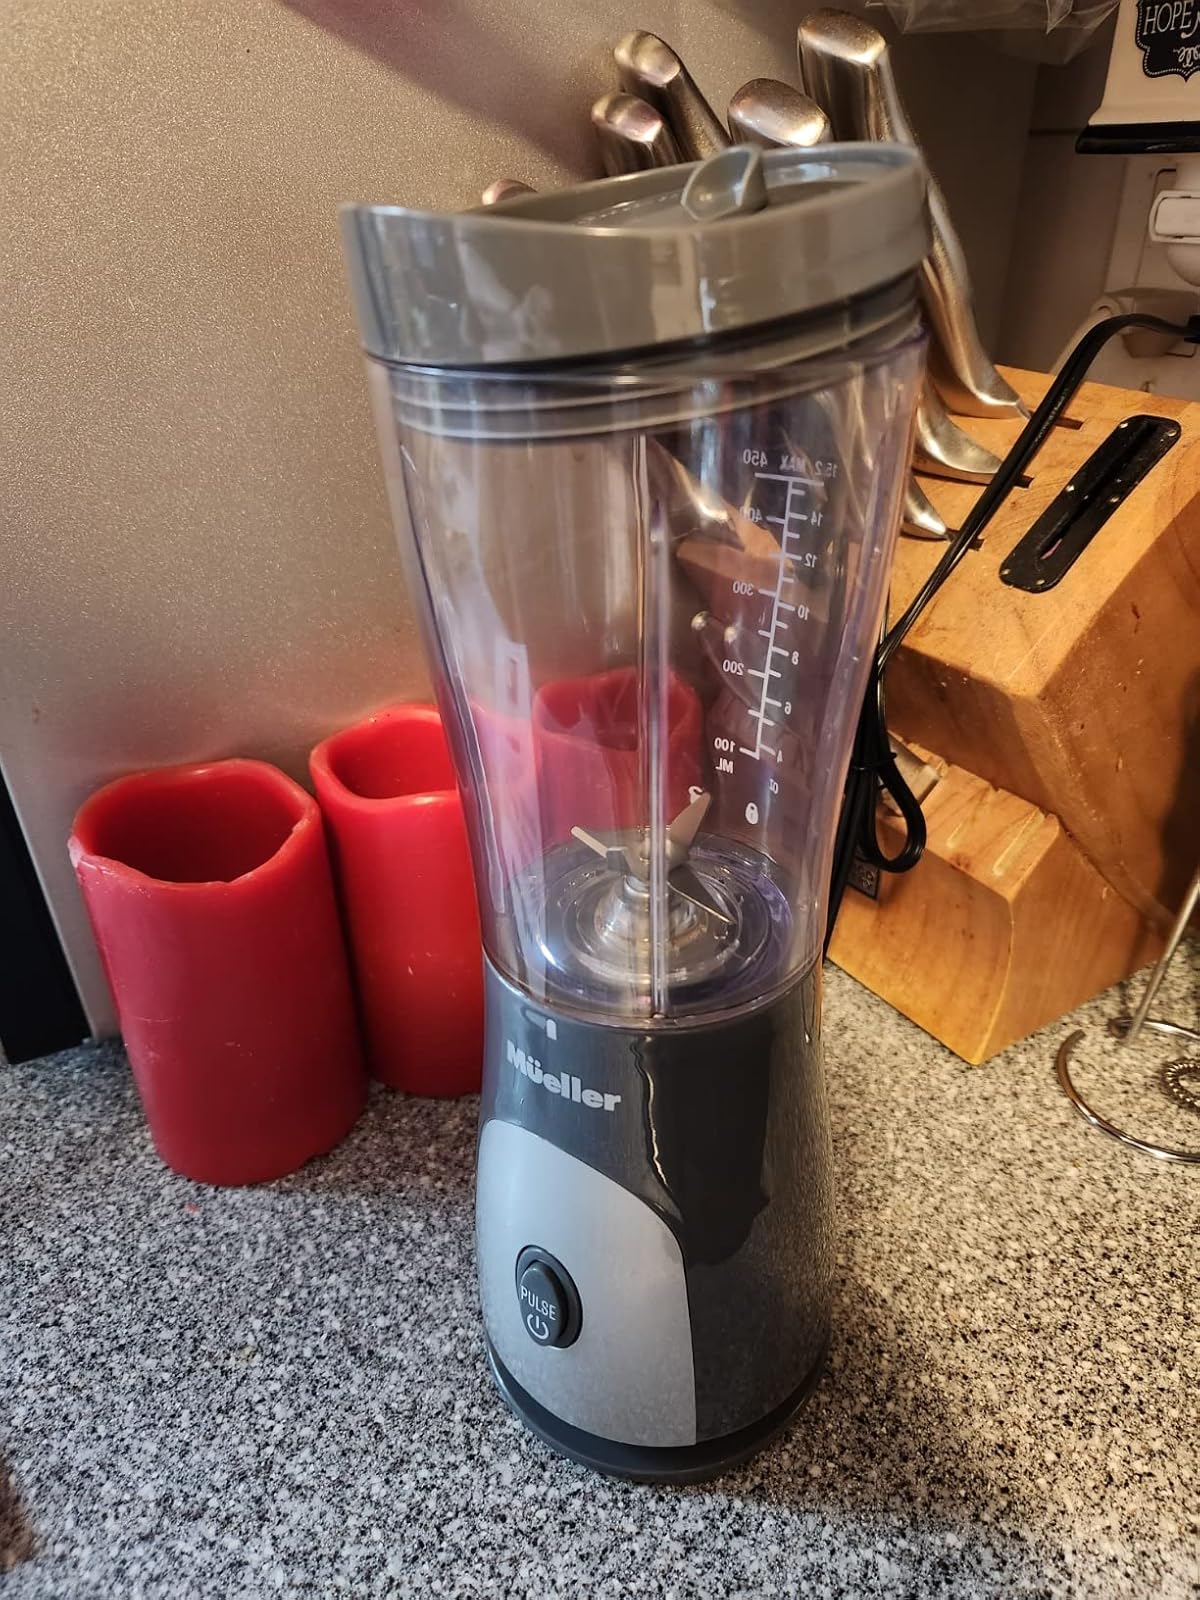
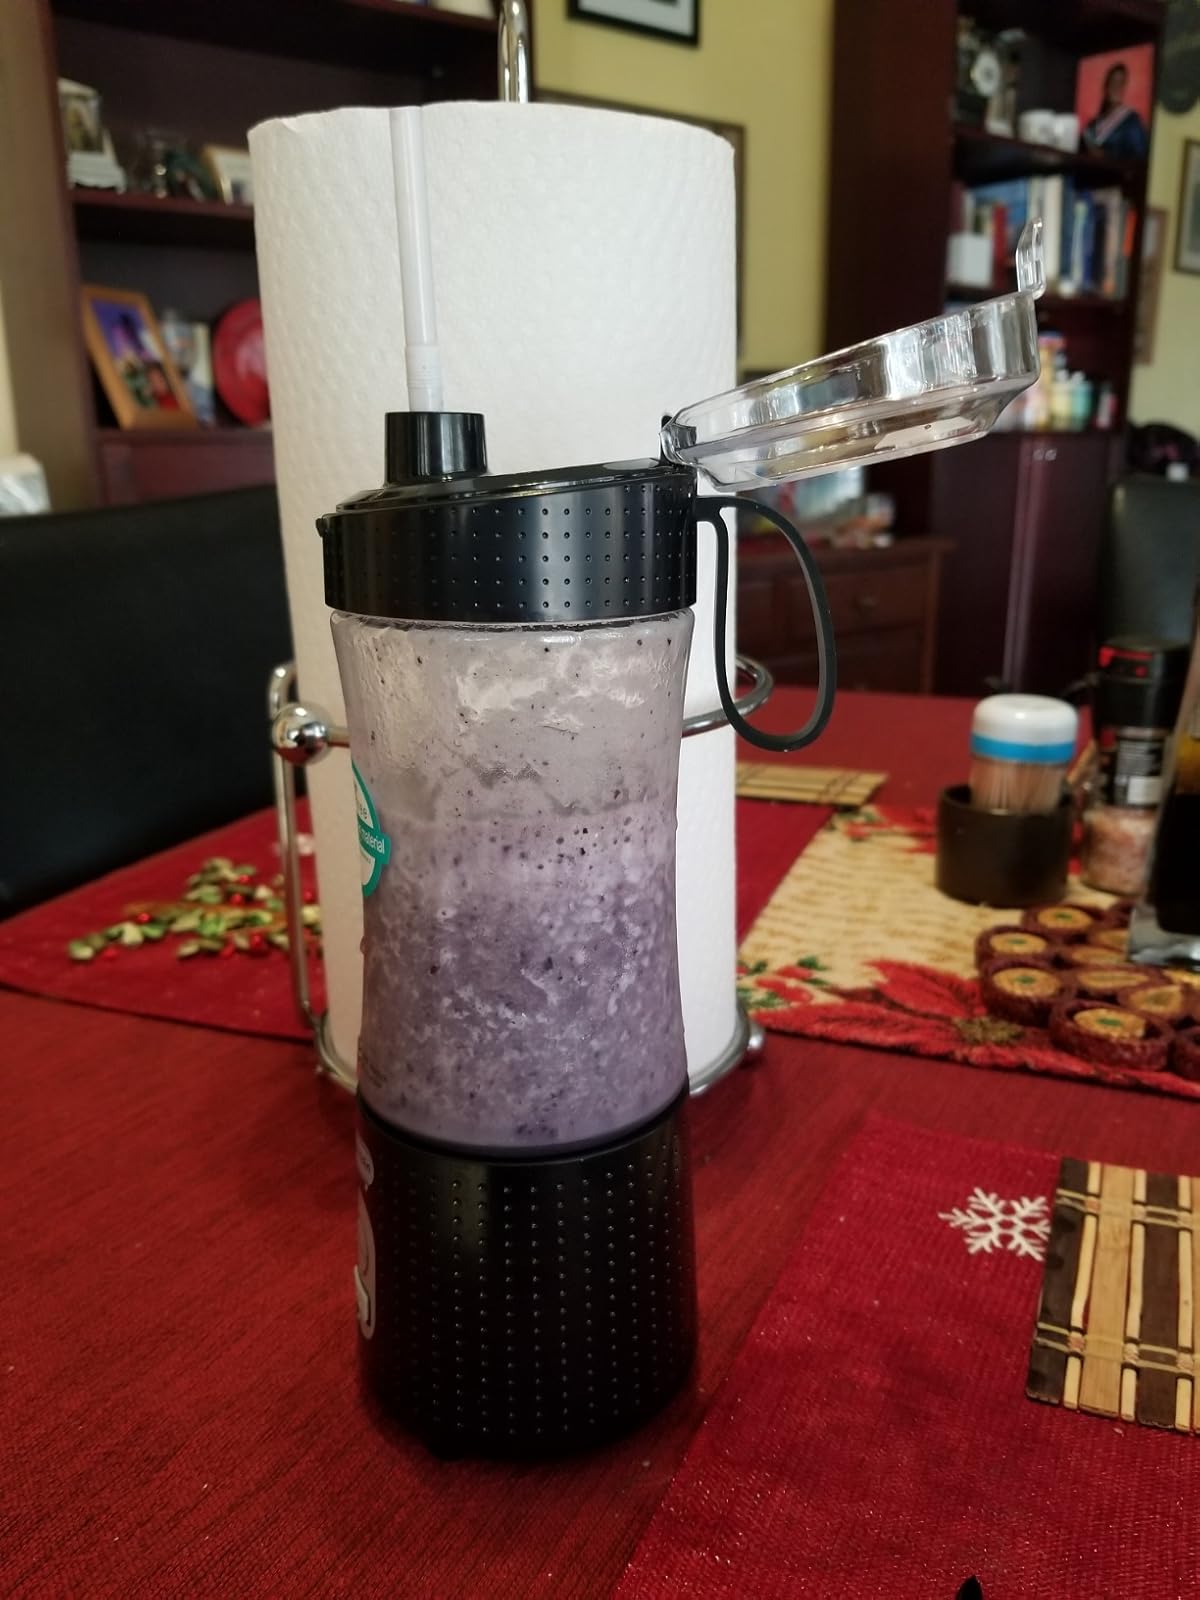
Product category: items_blender
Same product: no